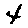
Label: 4